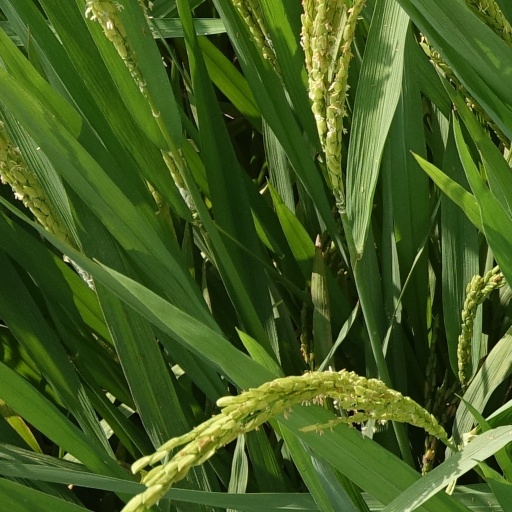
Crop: rice